Aurora (2006 film)

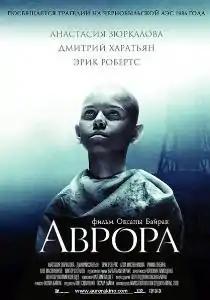
Film poster

Aurora (Russian: and ) is a Ukrainian film by Oksana Bairak. It was premiered on November 30, 2006.